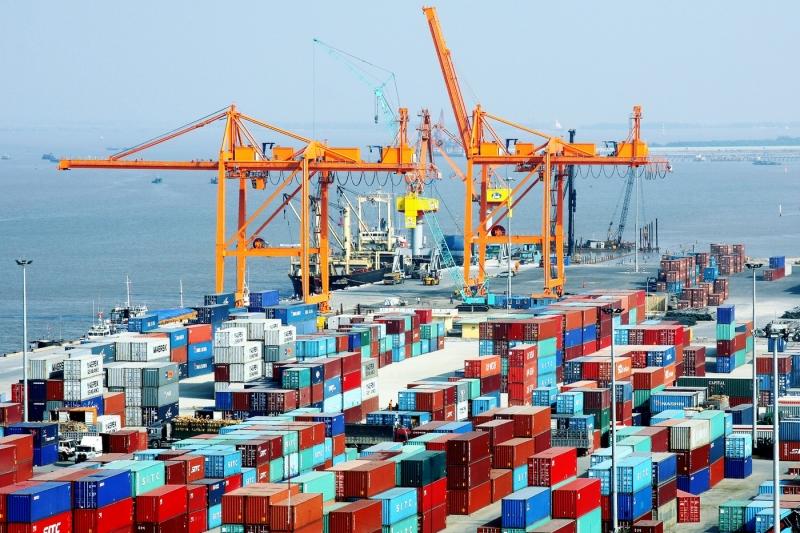
có những chiếc cần cẩu màu cam xuất hiện ở trên cảng